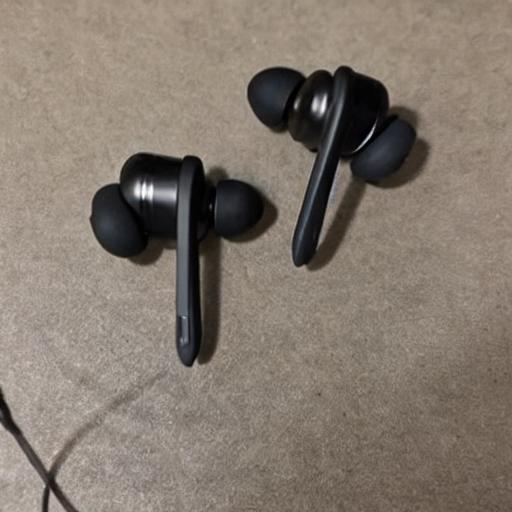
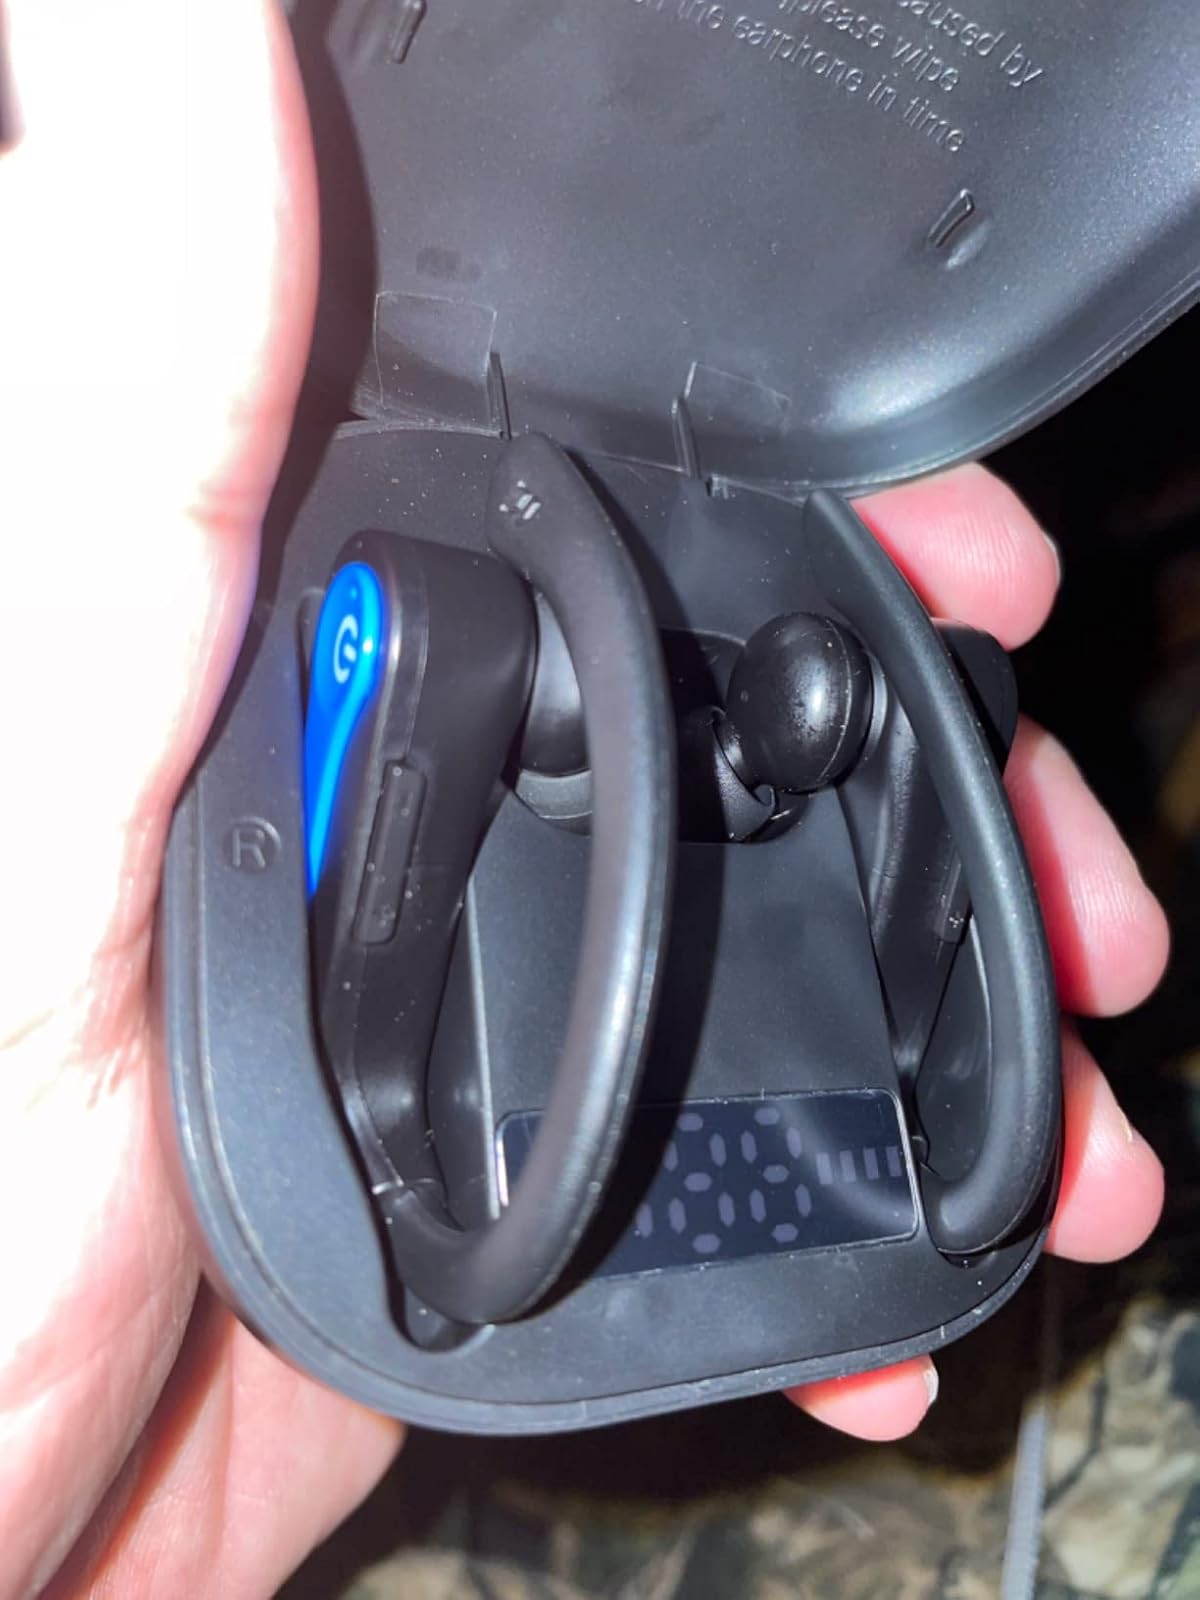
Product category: earbuds
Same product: no